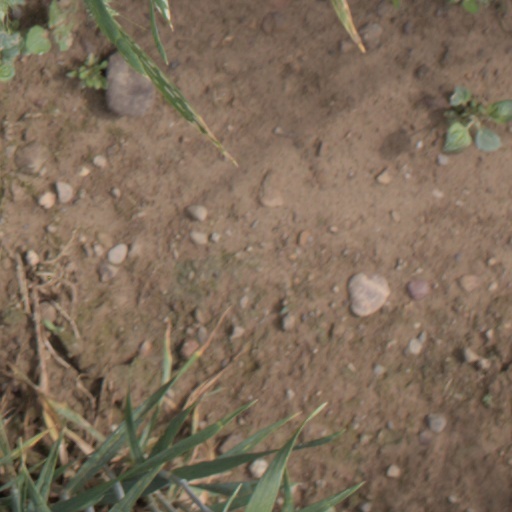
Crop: wheat